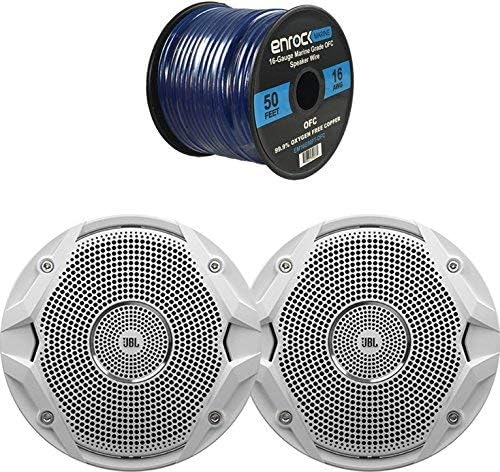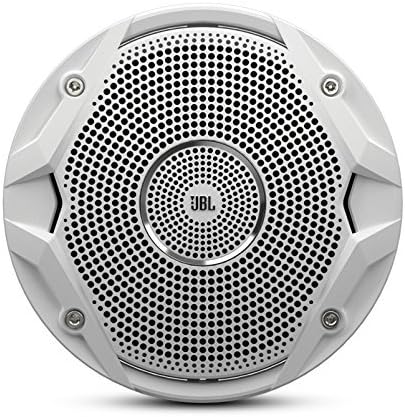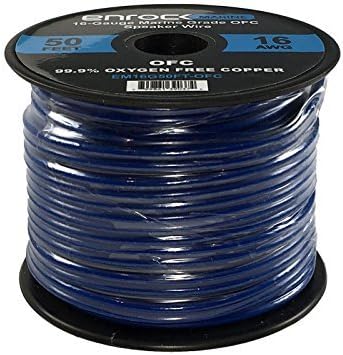
1 Pair (QTY 2) of 6.5" 150 Watts Marine Boat Yacht Outdoor Waterproof Stereo Audio Speakers System with 50 Ft. Marine Speaker Wire Bundle - Marine Speakers Kit (2)
Category: Cell Phones & Accessories
Specifictions: 6-1/2" Dual Cone Marine Speakers 6-1/2" Dual Cone Marine Speakers Power Handling: Power Handling: Peak: 300 watts per pair / 150 watts each Peak: 300 watts per pair / 150 watts each RMS: 100 watts per pair / 50 watts each RMS: 100 watts per pair / 50 watts each PlusOne Woofer Cones PlusOne Woofer Cones Balanced Dome Tweeter Balanced Dome Tweeter Designed for outdoor elements Designed for outdoor elements UV- and Water-Resistant UV- and Water-Resistant OEM-Level Reliablitly Testing OEM-Level Reliablitly Testing Nominal Impedance: 4 ohms Nominal Impedance: 4 ohms Frequency Response: 18 kHz Frequency Response: 18 kHz Sensitivity: 90 db Sensitivity: 90 db Power Handling (Peak): 150W Power Handling (Peak): 150W Top-mount Depth: 2-13/16" (70mm) Top-mount Depth: 2-13/16" (70mm) External Diameter: 7-1/8" (180mm) External Diameter: 7-1/8" (180mm) Cutout Diameter: 5-1/16" (128mm) Cutout Diameter: 5-1/16" (128mm) Total Depth: 4" (100mm) Total Depth: 4" (100mm) What's in the box: 2x Speakers 2x Speakers 14 gauge marine grade Speaker wire 14 gauge marine grade Speaker wire
Features: 6.5" Dual Cone Marine Speakers (Bulk Packaging) | Peak: 150 watts RMS: 50 watts | Impedance: 4 ohms Sensitivity: 90dB | Frequency Response: 50-18,000 Hz, Plus One polypropylene cones | Synthetic rubber surrounds, UV and water resistant grill, Cast polymer basket, Top-mount depth: 2-13/16"